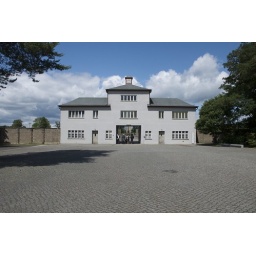
The guard tower. A large machine gun sat in the middle window back in the day.